Waterloo County

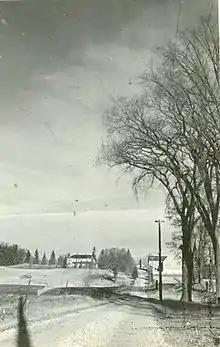
Despite urban (and later suburban) development in its major centres, much of the county remained rural and agricultural in nature well into the 20th century.

There had been some contentious debate between Galt and Berlin (later, Kitchener) as to where the county seat would be located. At the time, Berlin was a hamlet with a population of only 700, as opposed to Galt's population of 2,200. one of the requirements for founding was the construction of a courthouse and jail. When the local Berlin hotelier Friedrich Gaukel donated a small parcel of land he owned (at the current Queen and Weber streets), this secured the county seat for Berlin. The courthouse at the corner of the later Queen Street North and Weber Street and the county gaol were built within a few months. The first county council meeting was held in the new building on 24 January 1853, as the county officially began operations. The new county council included 12 members from the five townships and two villages; Doctor John Scott was appointed as the first warden (reeve). Though the courthouse has since been replaced with a modern structure, the gaol and adjacent governor's house remain to this day under historical designation; they have been repurposed for further legal capacities (courtrooms and prosecutors' offices). In the following years, various County institutions and facilities would be created, including roads and bridges, schools, a House of Industry and Refuge, agricultural societies and local markets.